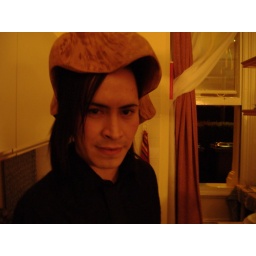
Ramon in wooden hat